Michał Krasenkow

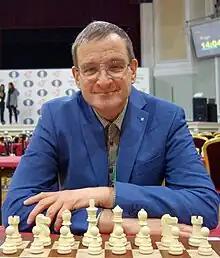
Krasenkow in 2023

Michał Krasenkow (born 14 November 1963) is a Polish chess grandmaster, chess trainer and writer. He is one of the strongest Polish chess players since World War II. His playing style is aggressive and he has won many "best game" awards.